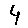
Label: 4